EFW N-20

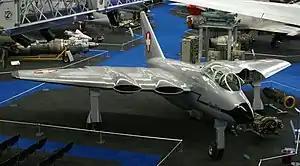
The N-20.10 Aiguillon

The EFW N-20 Aiguillon (in ) was Switzerland's first indigenous jet fighter project. The Swiss Federal Aircraft Factory developed a design for a four-engined swept winged fighter following the end of the Second World War. An unpowered sub-scale N-20.01 glider and a turbojet powered test aircraft, also sub-scale and known as the N-20.02 Arbalète ("Crossbow"), were test flown. A fighter prototype N-20.10 Aiguillon was built but never flown, and a twin-engines N.20.20 Harpon was also proposed but not followed up.